Newfoundland and Labrador Route 340

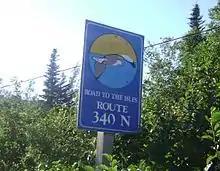
NL Route 340 road sign

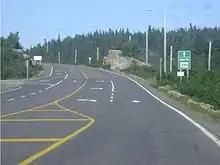
Birchy Bay exit

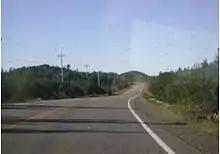
Heading northbound towards Twillingate

Communities are arranged in order from the Trans-Canada Highway exit to the end at Twillingate, including those accessible by short highways that branch off from Route 340. Towns of 500 or more people are in bold: